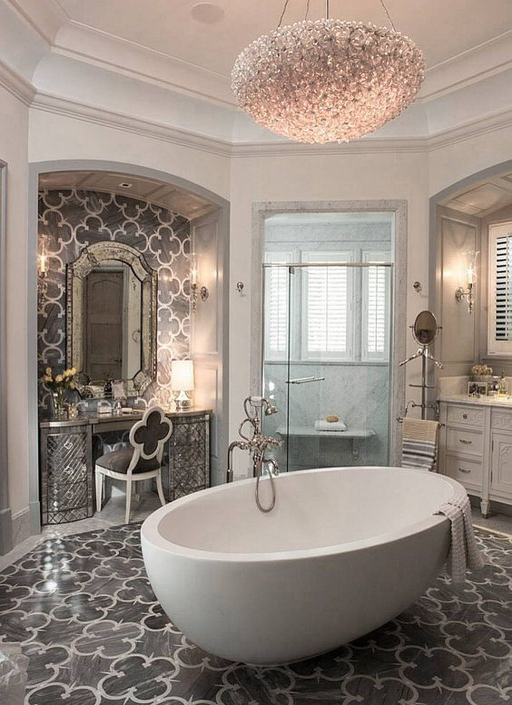
if this was my bathroom , i 'd feel like i was in a hotel all the time